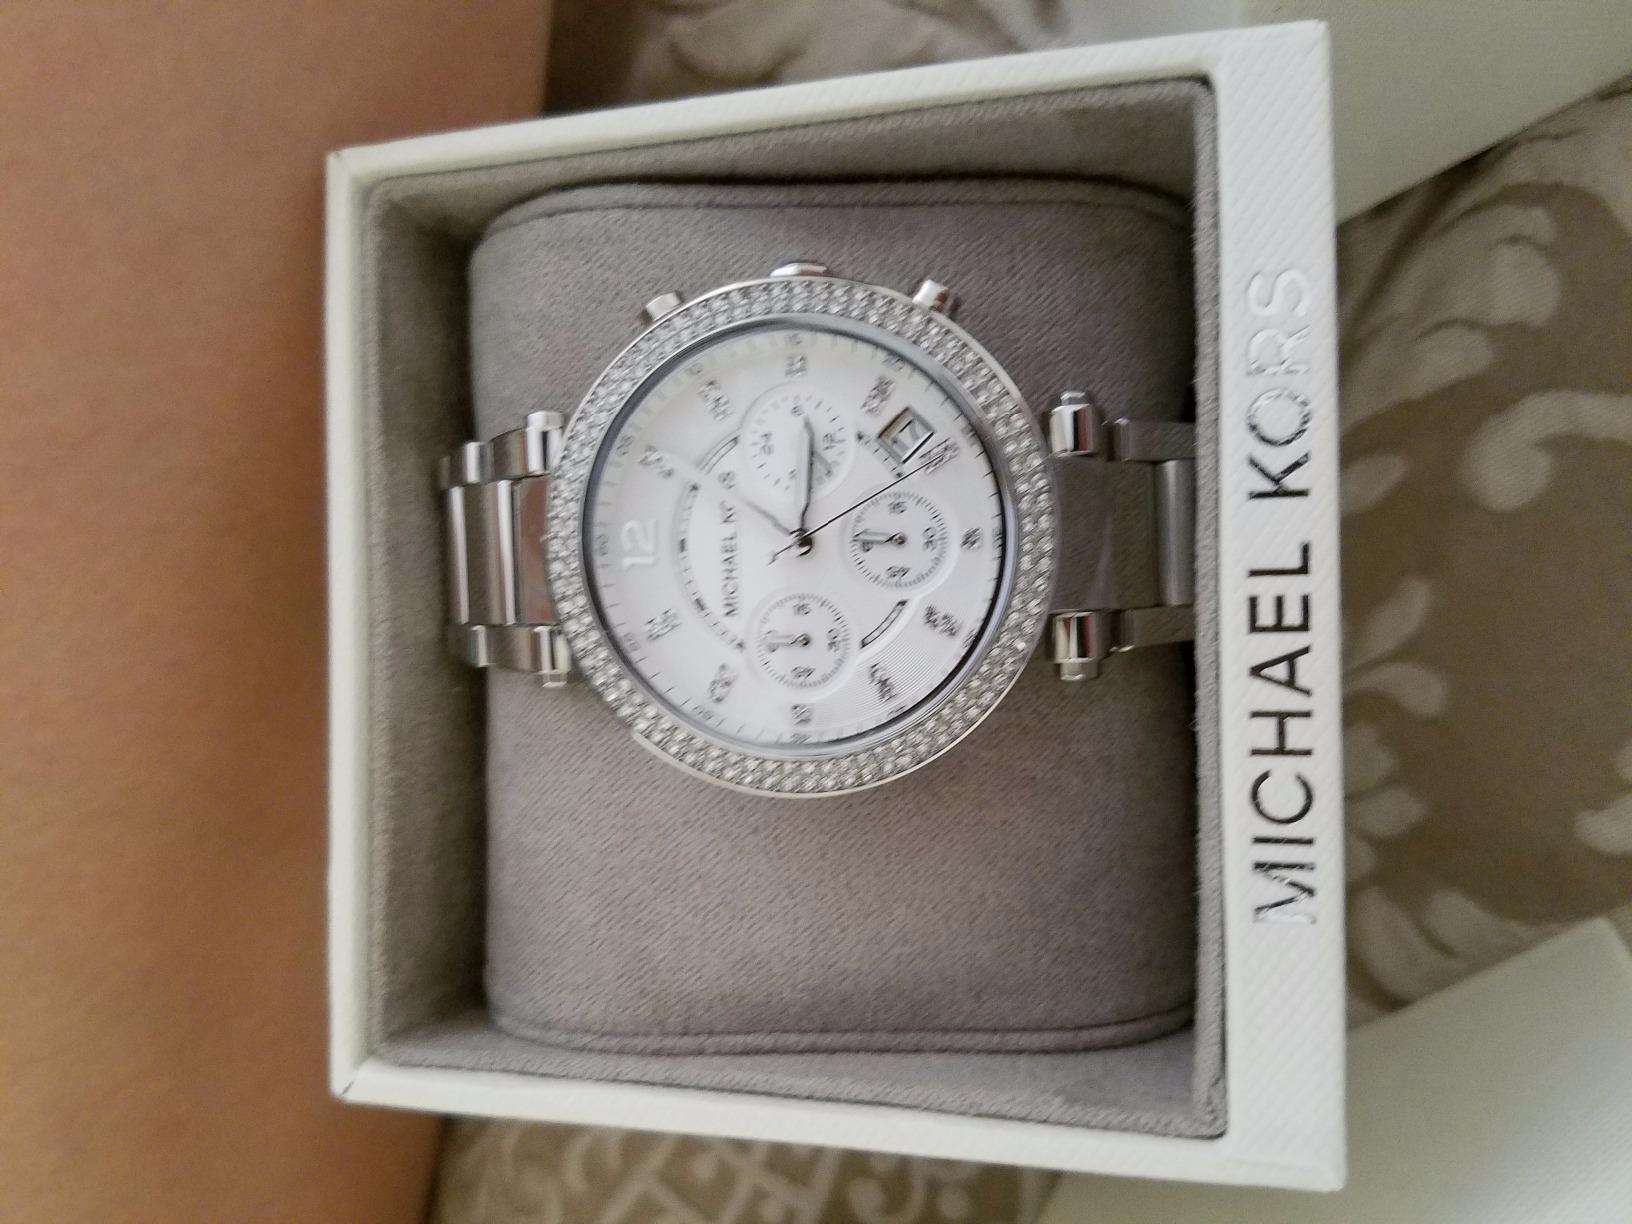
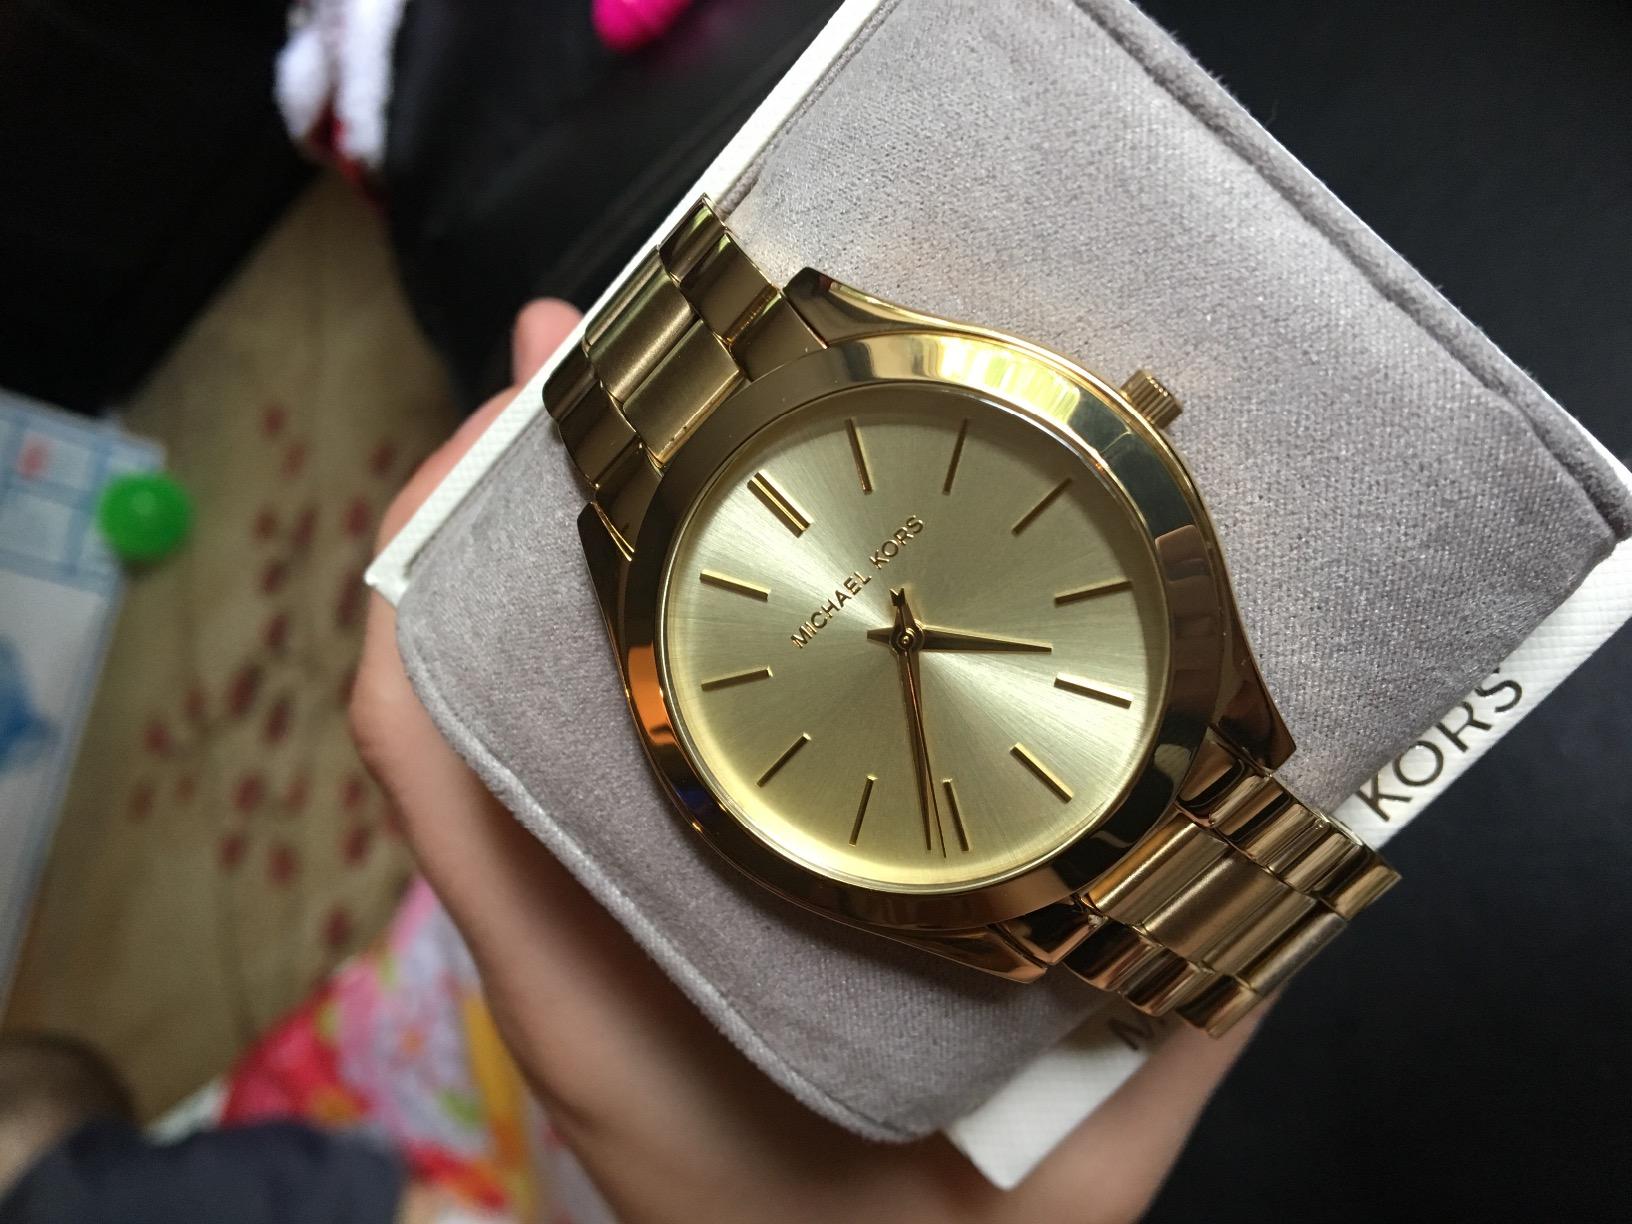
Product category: accessories_watch
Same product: no